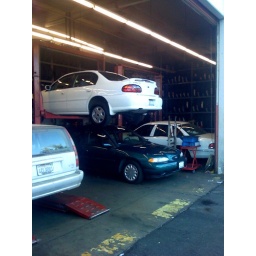
Yes, the green car is underneath the lift that the white car is on. Sure, they have insurance, but...